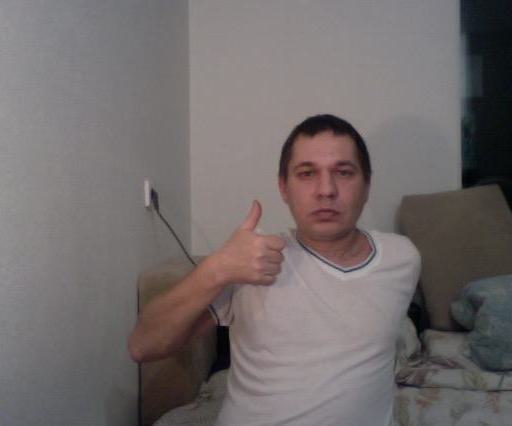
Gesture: like